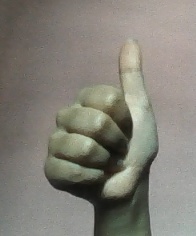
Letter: aleff